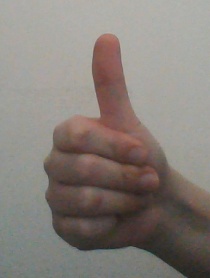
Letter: aleff